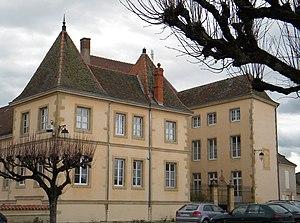
Hôtel de Précy à Semur-en-Brionnais
Louis François Perrin, comte de Précy, est un général français.